Apprentice Boys of Derry

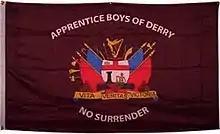
A flag of the Apprentice Boys

The Apprentice Boys of Derry is a Protestant fraternal society founded in 1814 and based in the city of Derry, Ireland. In 2021 it had over 10,000 members worldwide, with membership open to Protestant men only. There are branches elsewhere in Northern Ireland, Ireland, Scotland, England, Australia and Canada. The society aims to commemorate the 1689 Siege of Derry when Catholic James II of England and Ireland and VII of Scotland laid siege to the walled city, which was at the time a Protestant stronghold. Apprentice Boys parades once regularly led to virulent opposition from the city's Irish nationalist majority, but recently a more conciliatory approach has taken place and now the parades are virtually trouble-free. The 2014 'Shutting of the Gates' parade was described as "the biggest in years" and was violence-free.